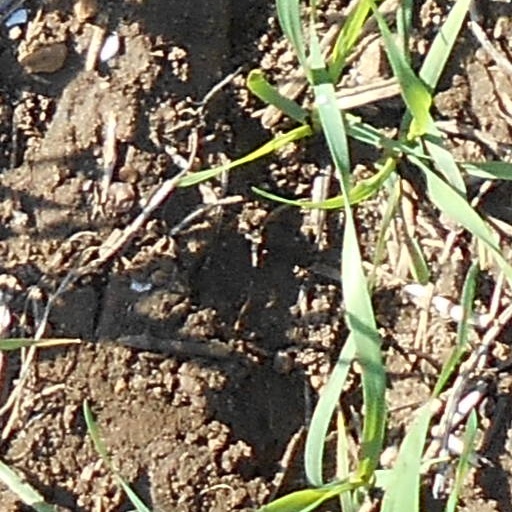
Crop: wheat